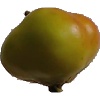
Label: Apple Red Yellow 2